British Forces Cyprus

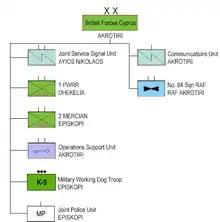
July 2020 organisation of British Forces Cyprus.

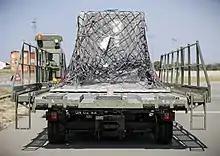
Atlas pallet loader of Joint Movement Squadron at Akrotiri

Within British Forces Cyprus are a number of permanently based units; however, the large proportion of British forces in Cyprus are rotated between Cyprus and the UK: